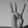
ASL letter: W